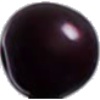
Label: cherry_wax_black